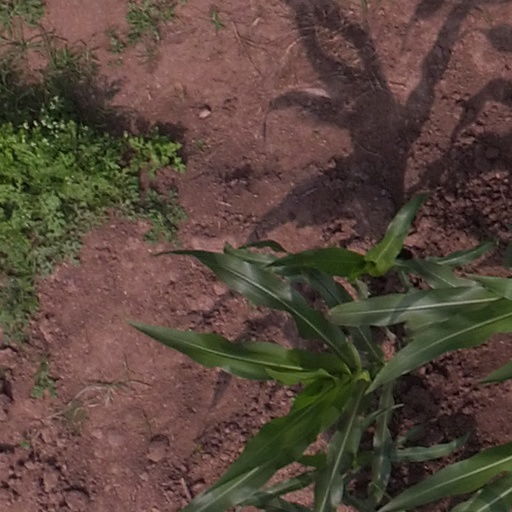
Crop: maize; corn